History of the Kingdom of Italy (1861–1946)

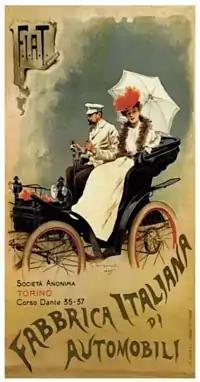
1899 FIAT advertisement

Crispi had been in the Depretis cabinet minister and was once a Garibaldi republican. Crispi's major concerns before during 1887–91 was protecting Italy from Austria-Hungary. Crispi worked to build Italy as a great world power through increased military expenditures, advocation of expansionism, and trying to win Germany's favor even by joining the Triple Alliance which included both Germany and Austria-Hungary in 1882 which remained officially intact until 1915. While helping Italy develop strategically, he continued "trasformismo" and was authoritarian, once suggesting the use of martial law to ban opposition parties. Despite being authoritarian, Crispi put through liberal policies such as the Public Health Act of 1888 and establishing tribunals for redress against abuses by the government.